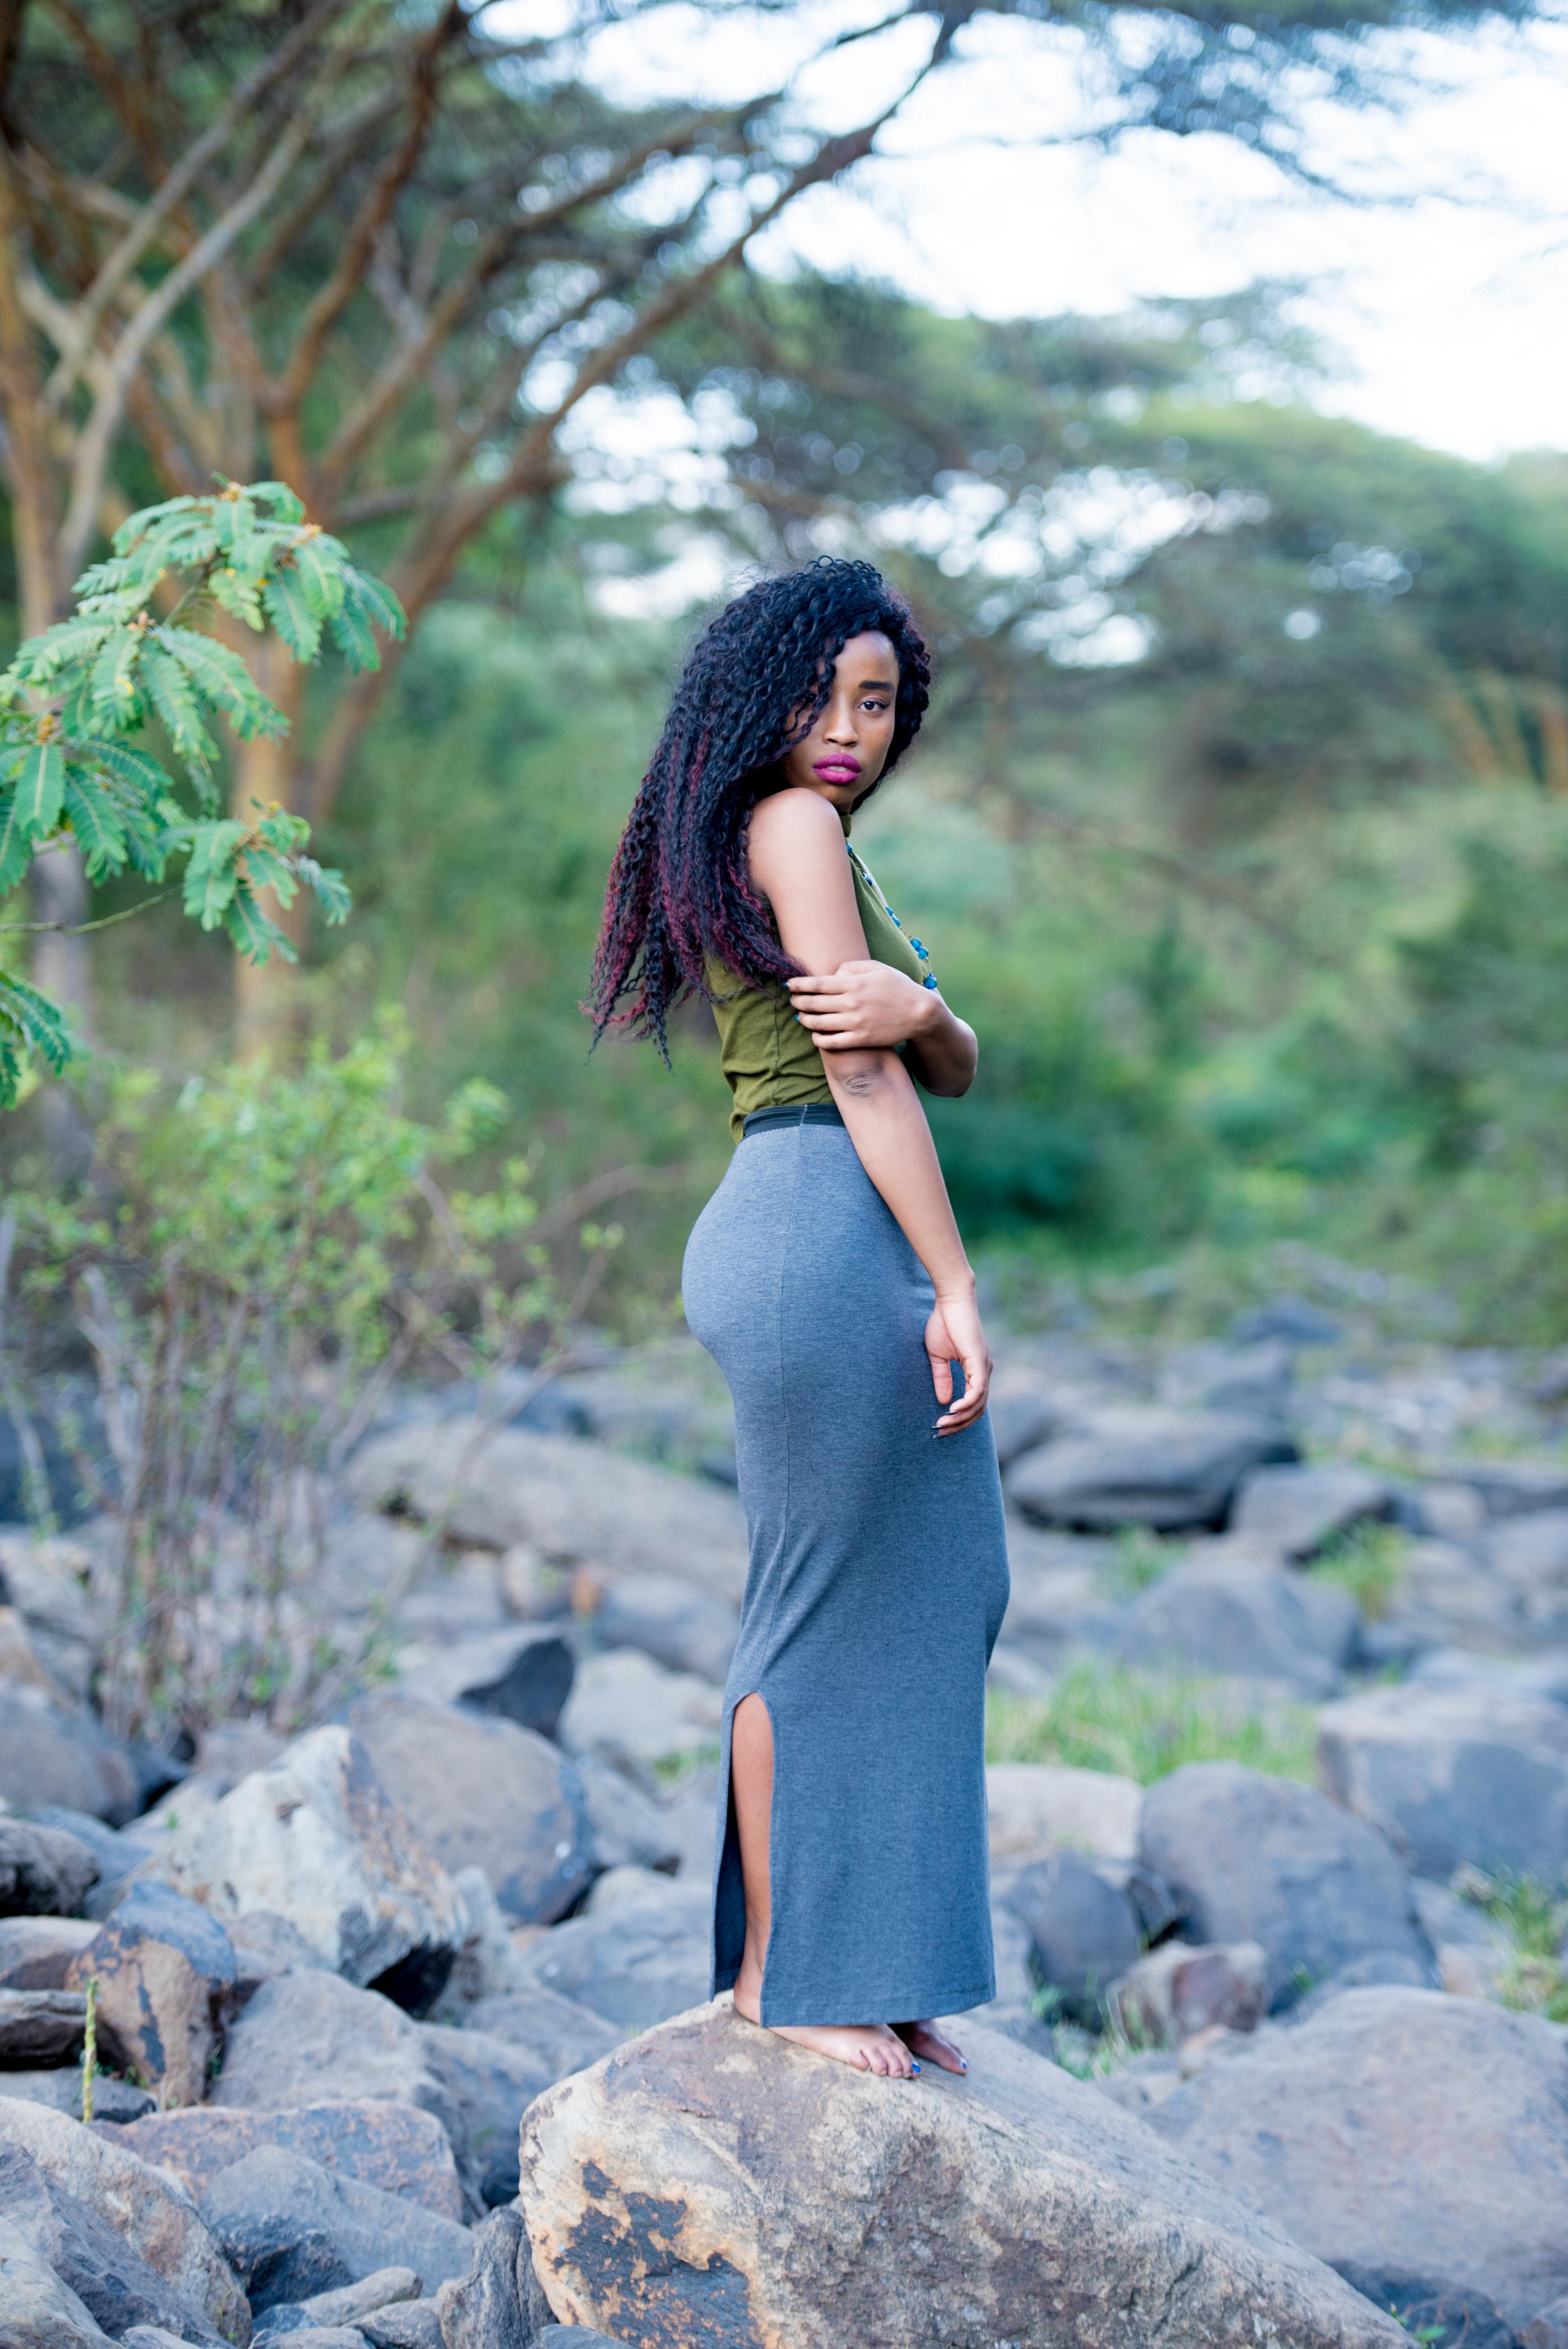
beauty, girl, lady, tree, photography, photo shoot, black hair, model, long hair, grass, vacation, plant, rock